NYC Ferry

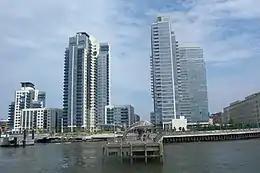
North Williamsburg ferry stop

East River ferries operate in both directions with year-round service, running every 22 minutes during rush hours, every 36 minutes during middays and evenings, and every 24 minutes on weekends.